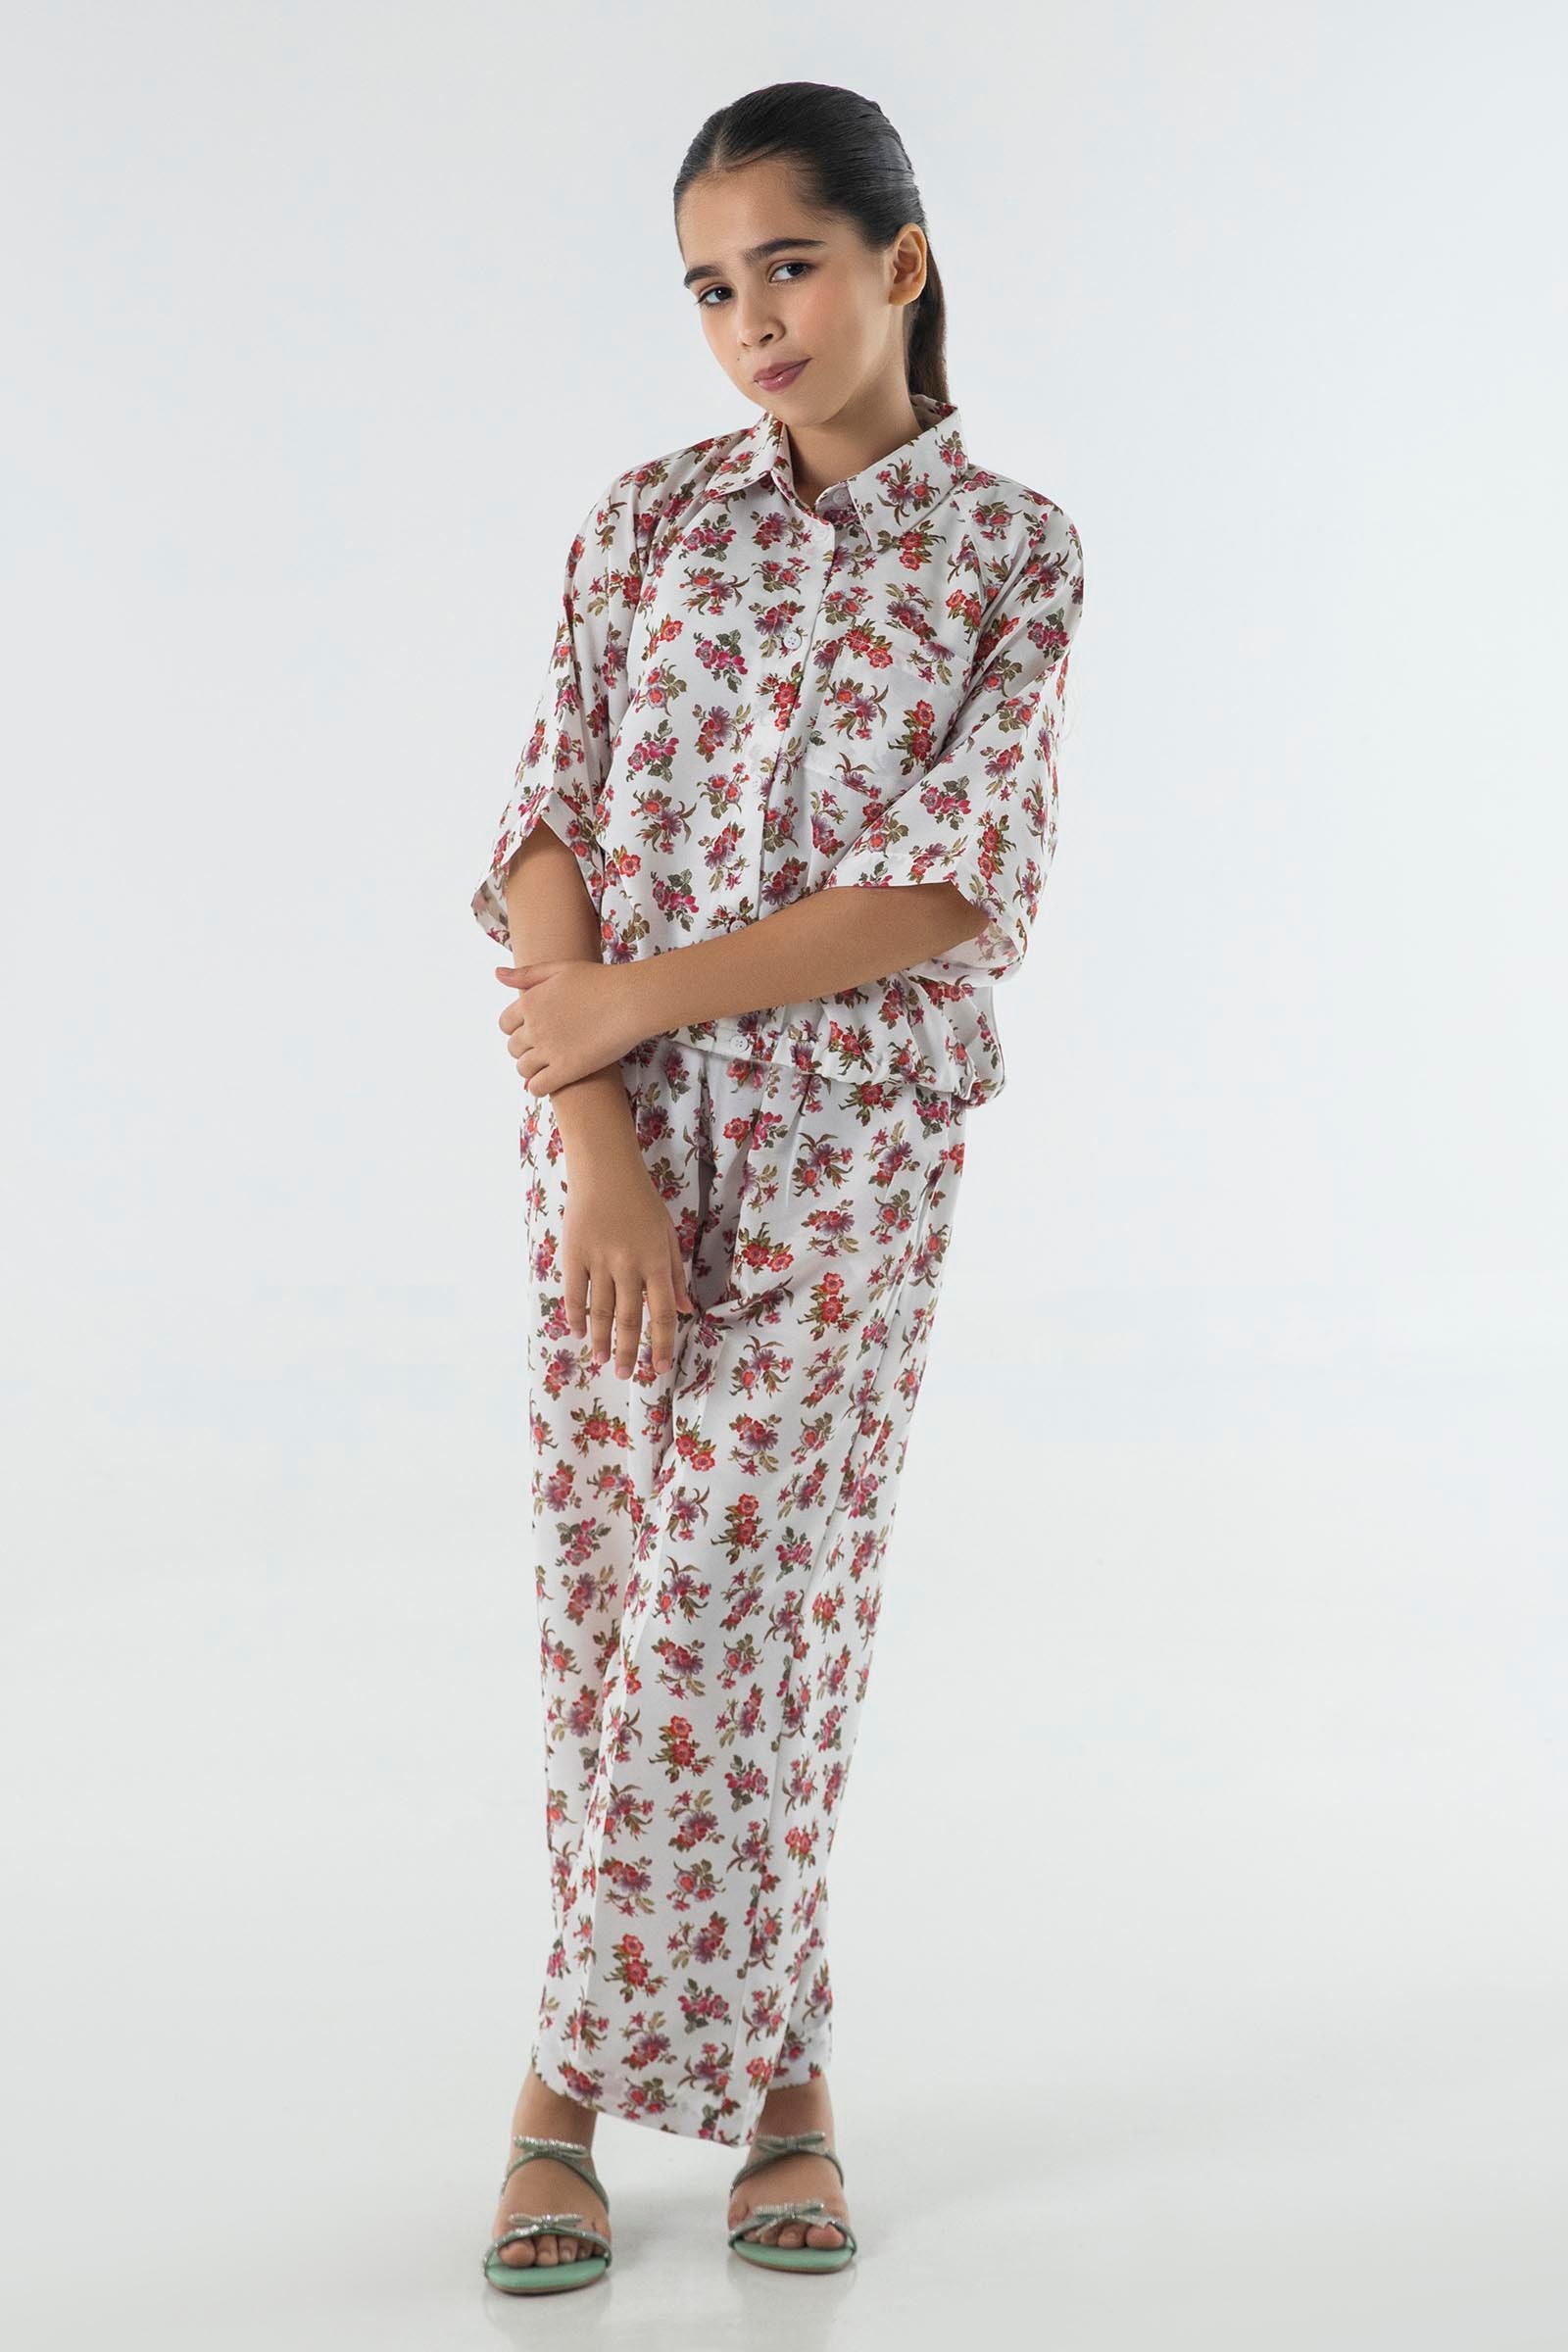
white multi floral pajamas